Ammonia fountain

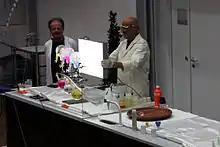
An ammonia fountain demonstration

A different gas of comparable solubility in water, such as hydrogen chloride, can be used instead of ammonia.